Siege of Venlo (1637)

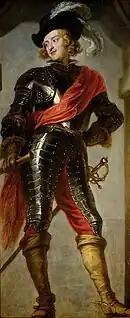
The Cardinal-Infante Ferdinand, by Jan van den Hoecke.

Ferdinand abandoned Goirle and Tilburg and marched with his army to Hilvarenbeek, where his troops crossed the Dommel river over the bridge of Halder, located a league from Den Bosch, and camped in Helmond, Neerwert, Heutsingben, and Rogelen. He ordered the Marquis Sigismondo Sfondrati to cross the Meuse through the bridge of Gennep with some companies and wend to Venlo, where he arrived the next day. By then the garrison had been warned, but Ferdinand decided to invest the town and entrusted this task to the Marquis of Sfondrati. They confronted the governor of Venlo, Nicolaas van Brederode, a bastard of the noble family of van Brederode who has at his disposition 15 companies of infantry and some cavalry troops amounting to a total of 1,000 or 1,200 men.